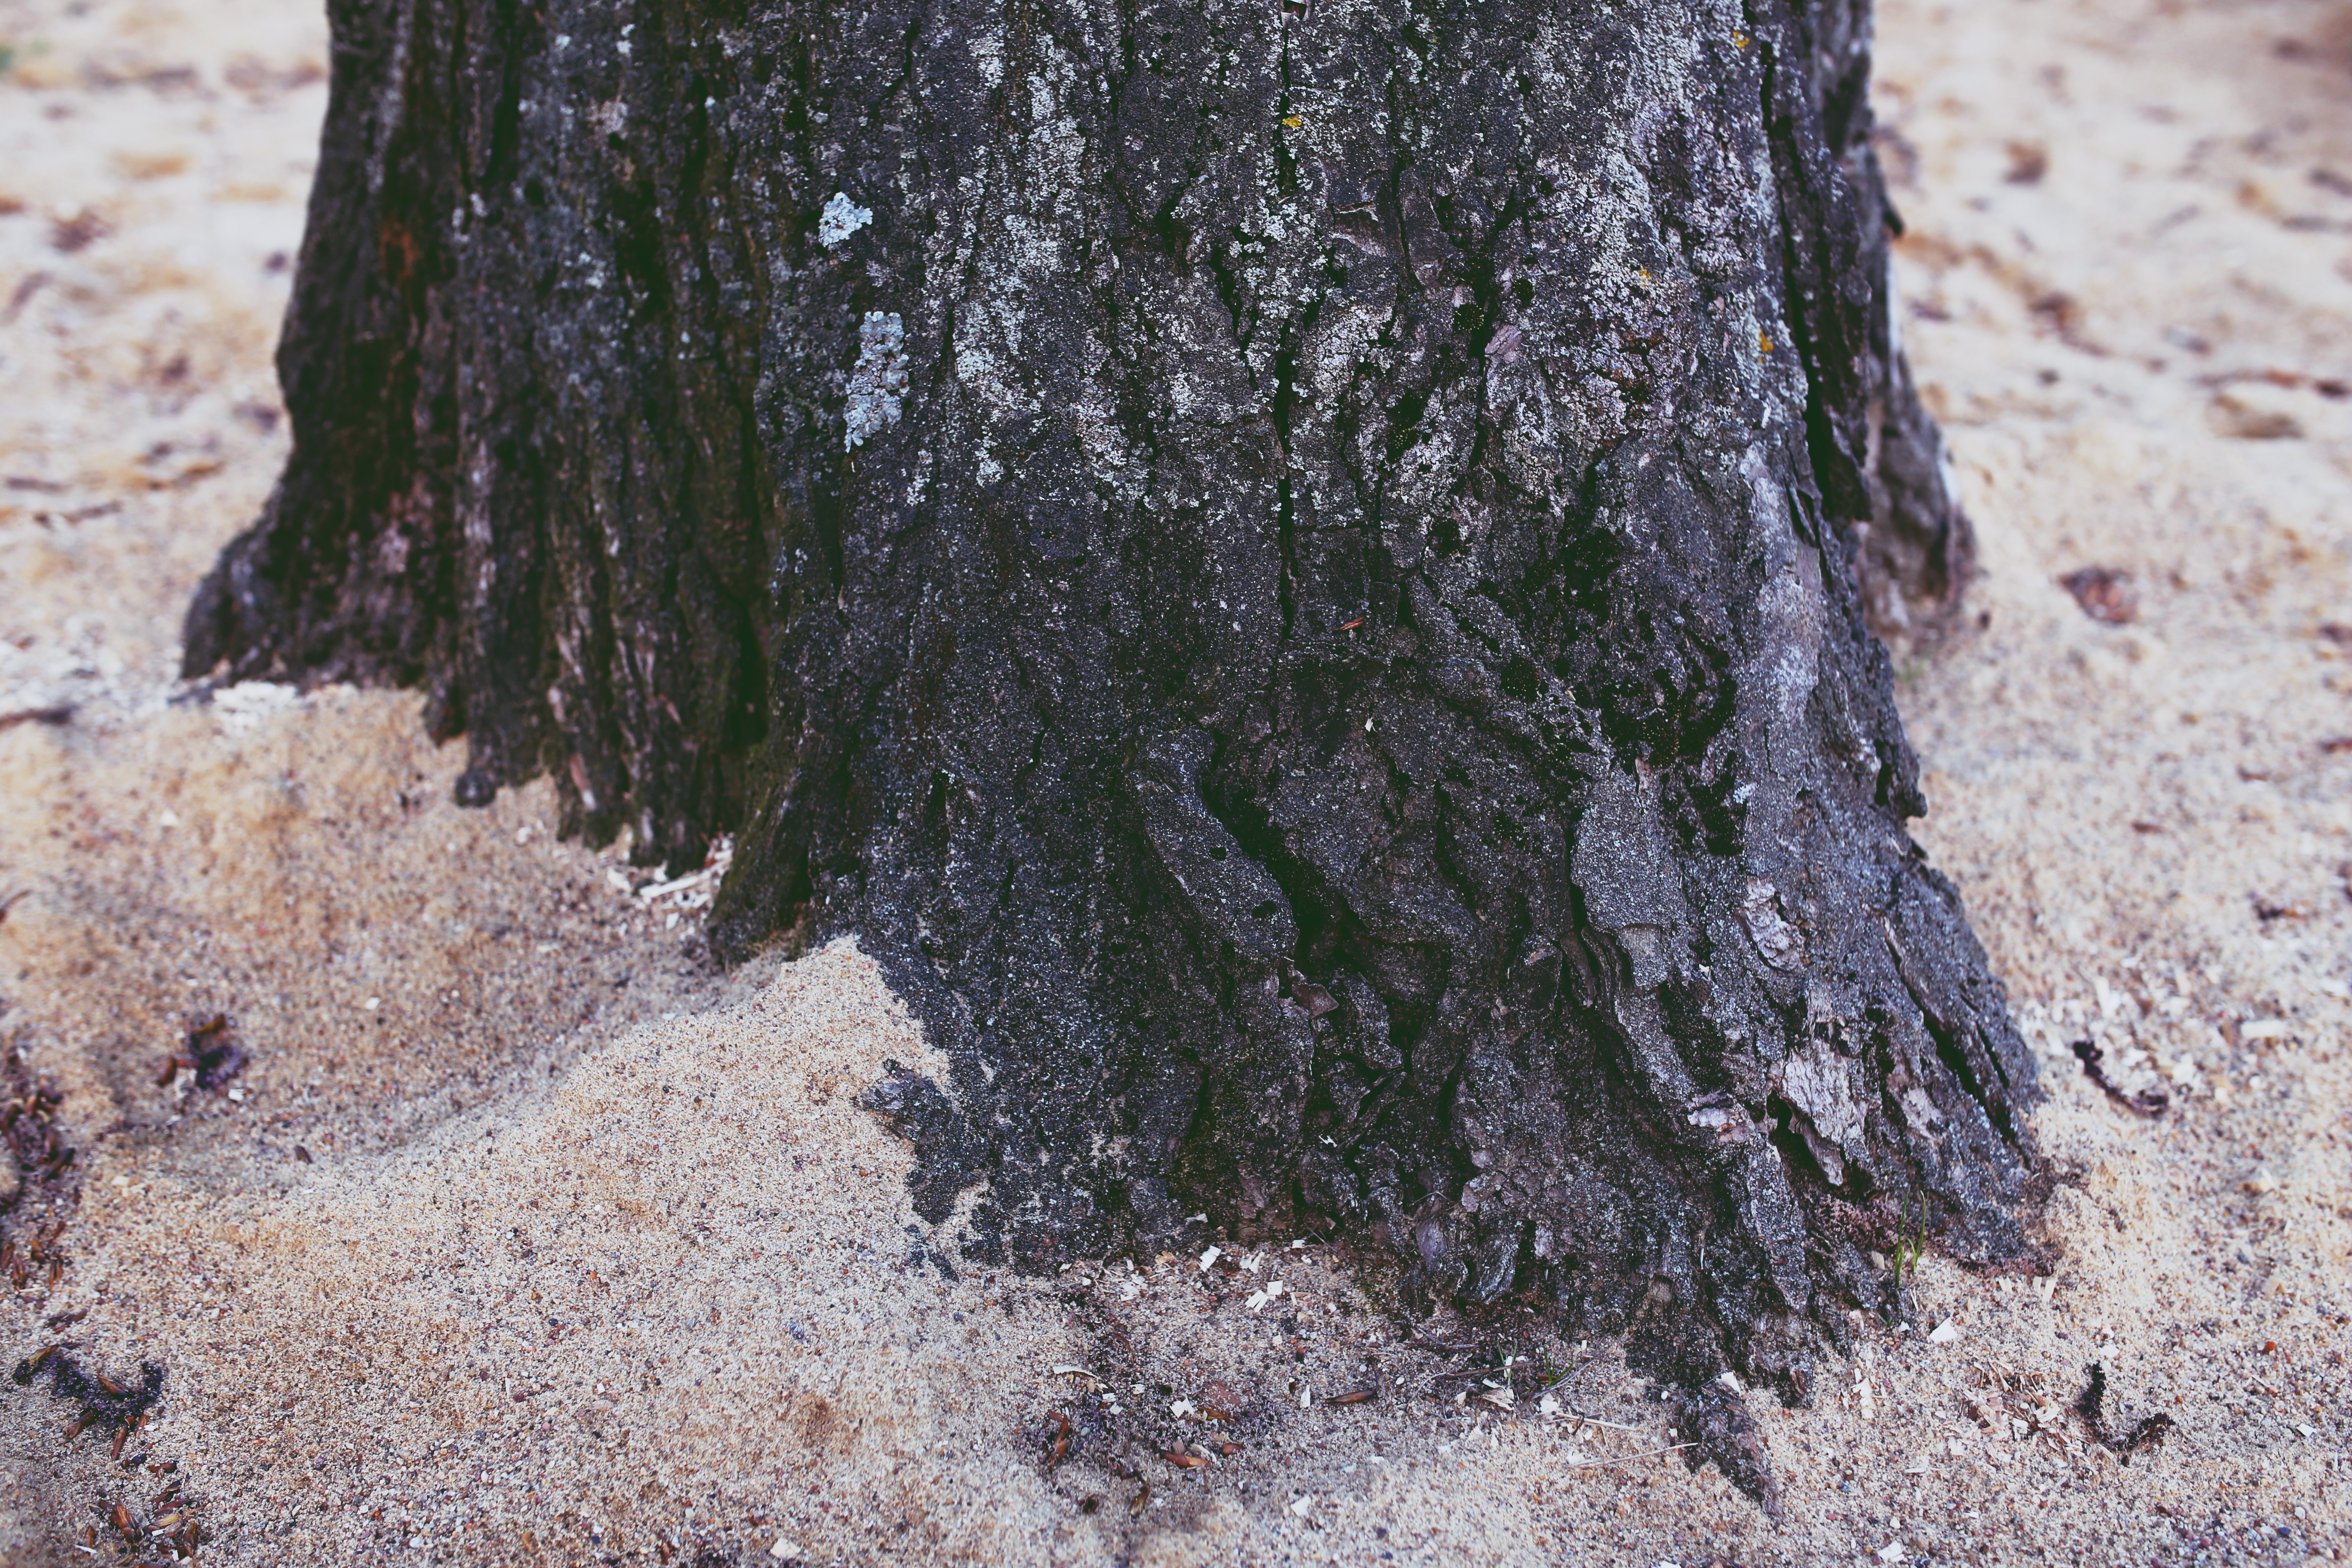
beach, tree, nature, sand, plant, wood, vintage, texture, leaf, frost, trunk, wildlife, truck, green, soil, root, geology, woody plant, bole, radix